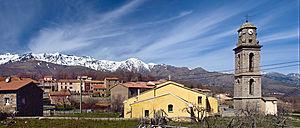
Casamaccioli est une commune française située dans la circonscription départementale de la Haute-Corse et le territoire de la collectivité de Corse. Le village appartient à la piève de Niolo.